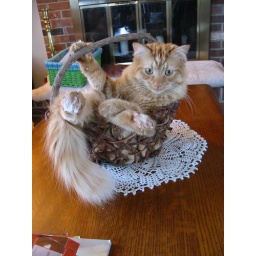
Romeo: cat in a basket